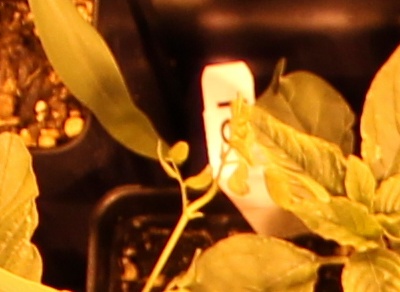
Label: Waterhemp